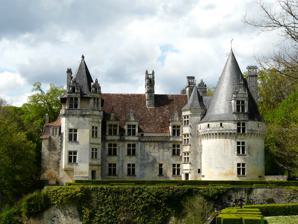
Building: Château de Puyguilhem (Villars)
Country: France
Year built: 1535
Castle in France Not to be confused with Château de Puyguilhem (Thénac) . Château de Puyguilhem Location Villars, Dordogne , France Coordinates 45°25′33″N 0°44′40″E / 45.42583°N 0.74444°E / 45.42583; 0.74444 Built 1514 to 1535 Architectural style(s) Renaissance and Gothic architecture Governing body Ministère de la Culture Owner France Website http://www.chateau-puyguilhem.fr/en/ Location of Château de Puyguilhem in France The Château de Puyguilhem , also called Puyguilhem Castle , is a château in the commune of Villars in north of the Dordogne , France . Built between 1514 and 1535, the Renaissance style castle like that of the Loire castles was classified as a historical monument on 20 March 1912 and the grounds, woods, and outskirts were registered on 19 May 1945. It is owned by the state of France. It is open to the public. History The construction of the castle of Puyguilhem began in 1514, sponsored by Mondot de La Marthonie, first president of the Parliament of Paris. A close friend of Francis I of France and lawyer to the king's mother Louise of Savoy , he administered the kingdom when the king went to war. The modest castle was built as a secondary residence and hunting lodge for La Marthonie and its layout is fitting for a nobleman of the time. Formerly protected by defensive works, it now consists of a main house flanked by two towers and a turret of stairs. The first of two stages of construction was completed in 1524, which included the foundations, part of the corner tower and the hexagonal turret. The second stage was completed in 1535. Its design oscillates between two epochs, medieval and renaissance. Several elements recall the Gothic style of the Middle Ages, while the additions made in the second phase of construction are like the Loire castles. The park contains a dovecote. The castle fell into ruin and in 1939 the state of France took ownership and restored the building. Since February 2008, it has been managed by the Centre des monuments nationaux (Center of National Monuments). Gallery The entrance to the castle The main façade The kitchen A bedroom The back A chimney A decorated skylight The dovecote References